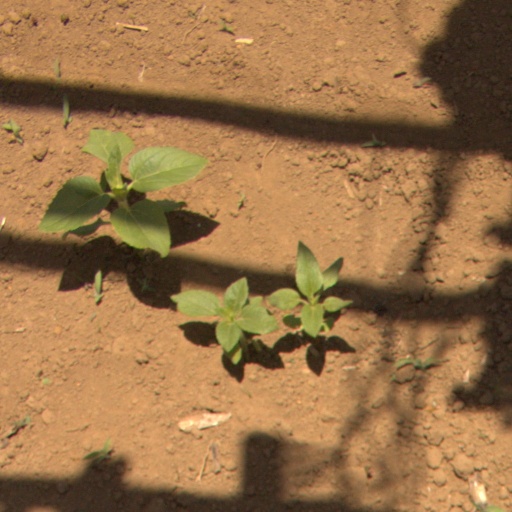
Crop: Jerusalem artichoke